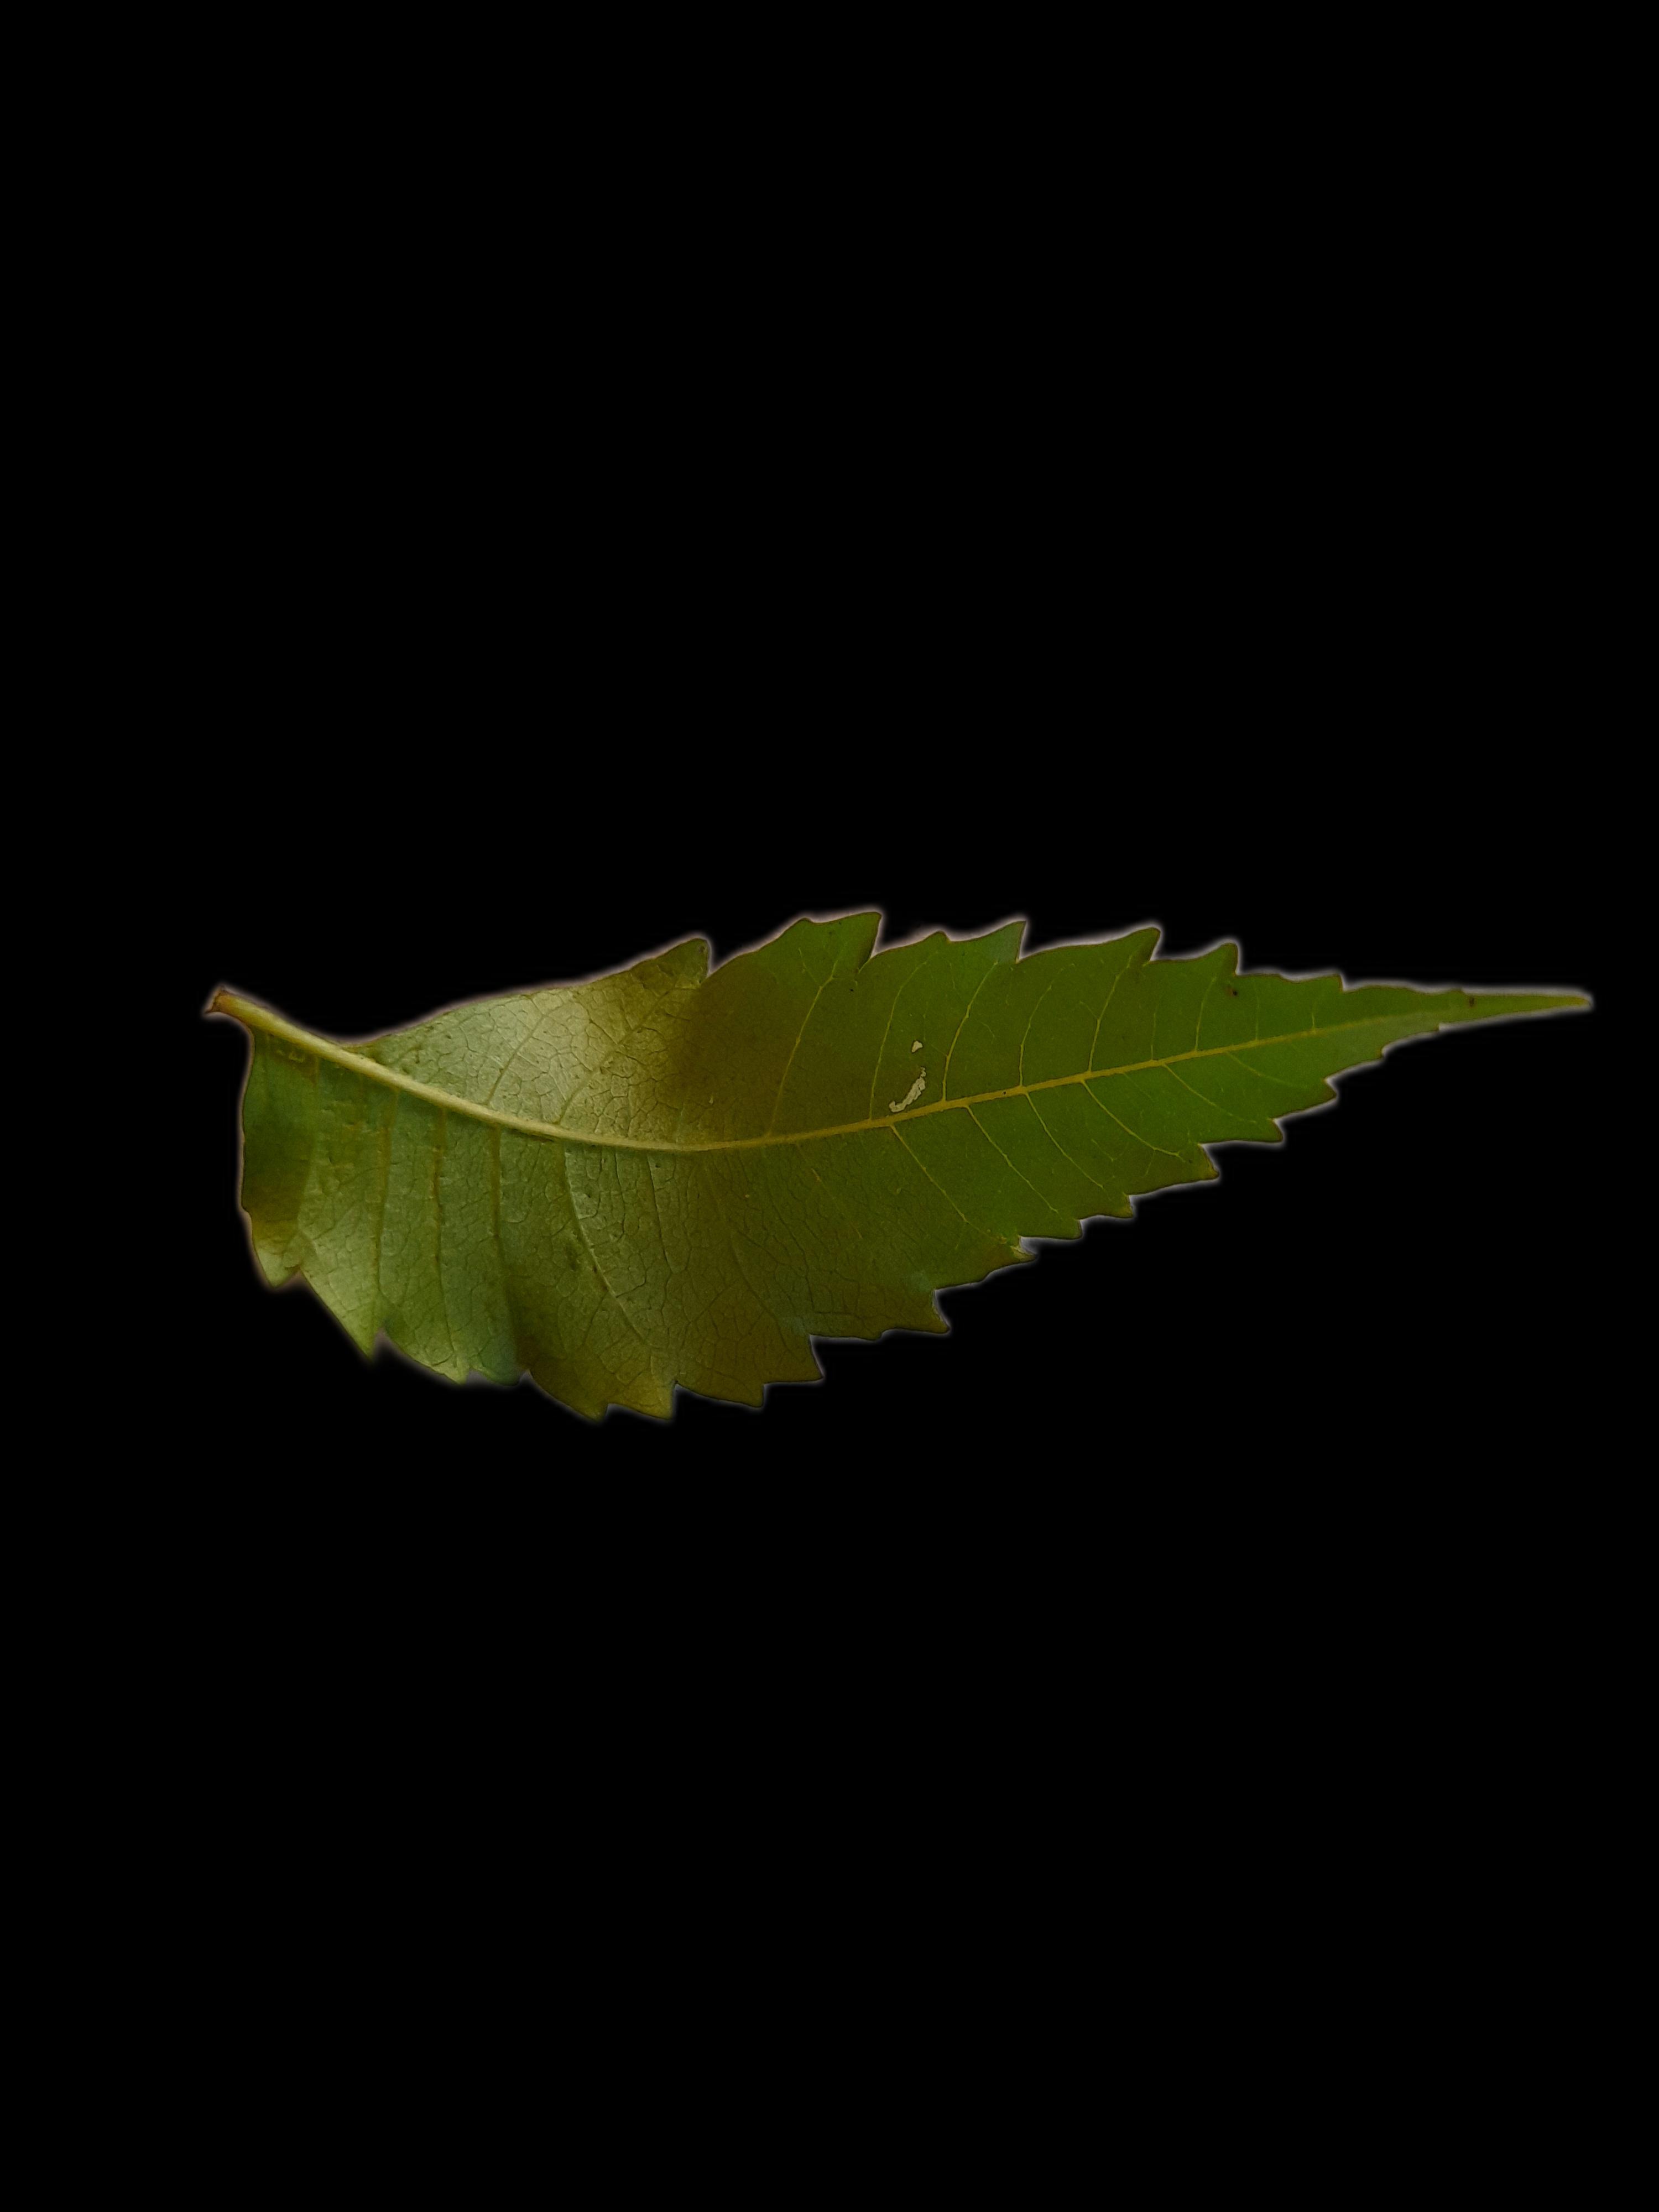
Plant: Neem